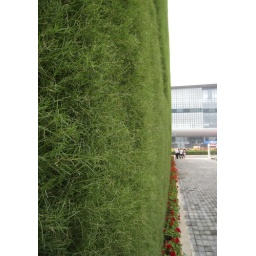
A really green house at the Olympic Green in Beijing. Ein mit GRas bewachsenes Haus auf dem Olympia-Gelaende in Peking.